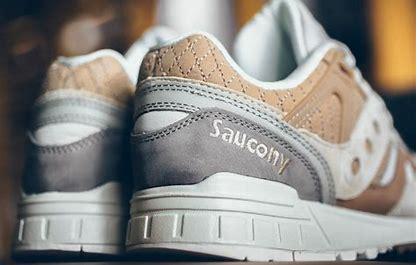
Brand: Saucony
Model: Grid SD